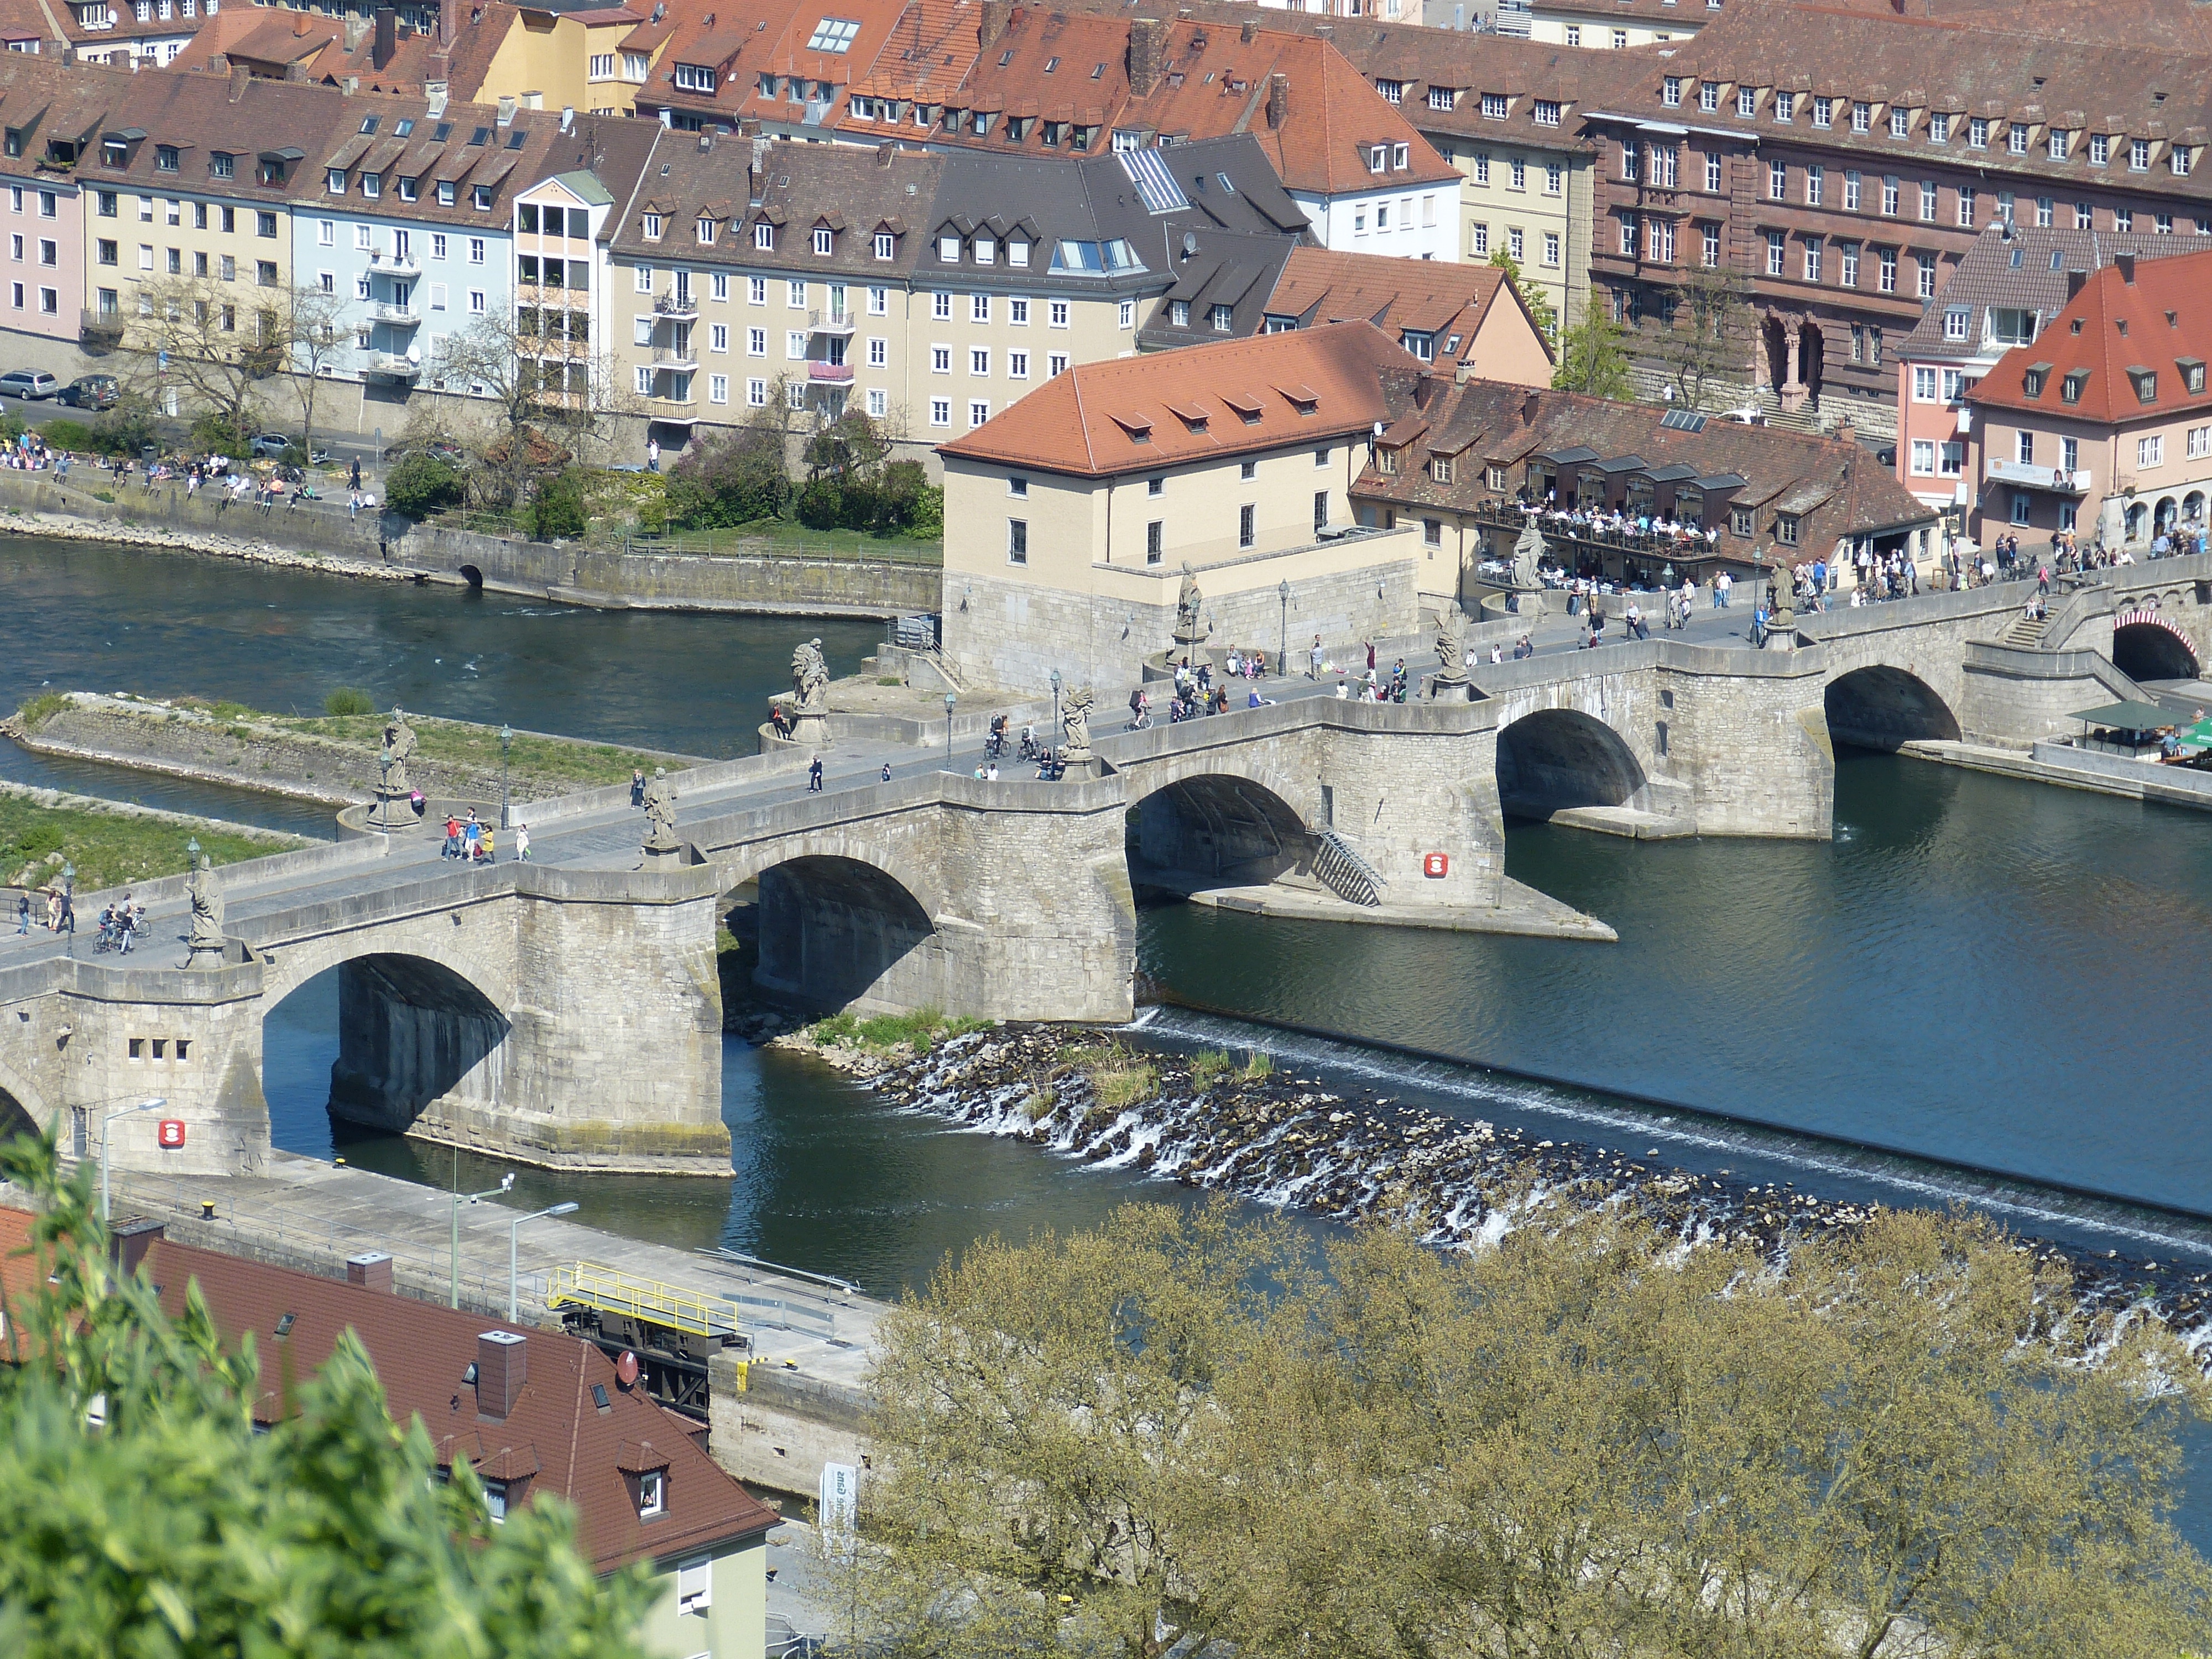
architecture, bridge, town, view, building, city, river, pillar, romantic, landmark, waterway, old town, outlook, germany, bavaria, main, tourist attraction, historically, aerial photography, swiss francs, w rzburg